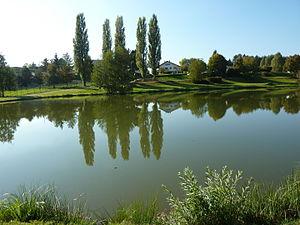
Lac de Rioz appelé aussi lac de la Faïencerie
La Buthiers est une rivière française du département de la Haute-Saône en ancienne région Franche-Comté, donc en nouvelle région Bourgogne-Franche-Comté, et un affluent droit de l'Ognon donc un sous-affluent du Rhône par la Saône.
Rioz est une commune française située dans le département de Haute-Saône en région de Bourgogne-Franche-Comté.